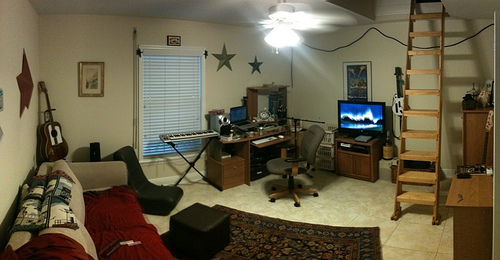
question: 部屋の隅に置かれた楽器は何ですか
answer: ギター

question: テレビはいくつありますか
answer: 1台

question: ソファーはいくつありますか
answer: 1つ

question: ソファーは何色ですか
answer: 赤

question: 天井から延びているものは何ですか
answer: 梯子

question: 梯子はどこにかけられていますか
answer: 天井

question: ギターはどこにありますか
answer: 左奥の隅

question: 壁に貼られた星はいくつありますか
answer: 2つ